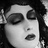
Emotion: sad